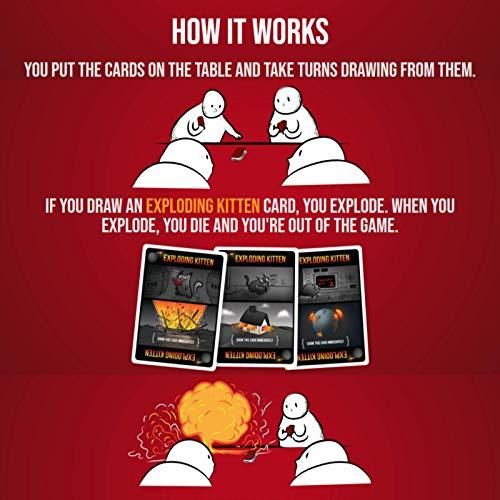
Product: Exploding Kittens Card Game - Family-Friendly Party Games - Card Games for Adults, Teens & Kids & Streaking Kittens: This is The Second Expansion of Exploding Kittens
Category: Toys & Games | Games & Accessories | Card Games
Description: Exploding kittens is the perfect card game for adults, teens, and kids who are into kittens and explosions and laser beams and sometimes goats.
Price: $19.98
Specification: ShippingInformation:Viewshippingratesandpolicies|ASIN:B081S47531